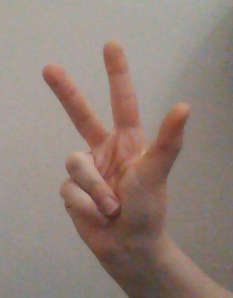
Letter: al